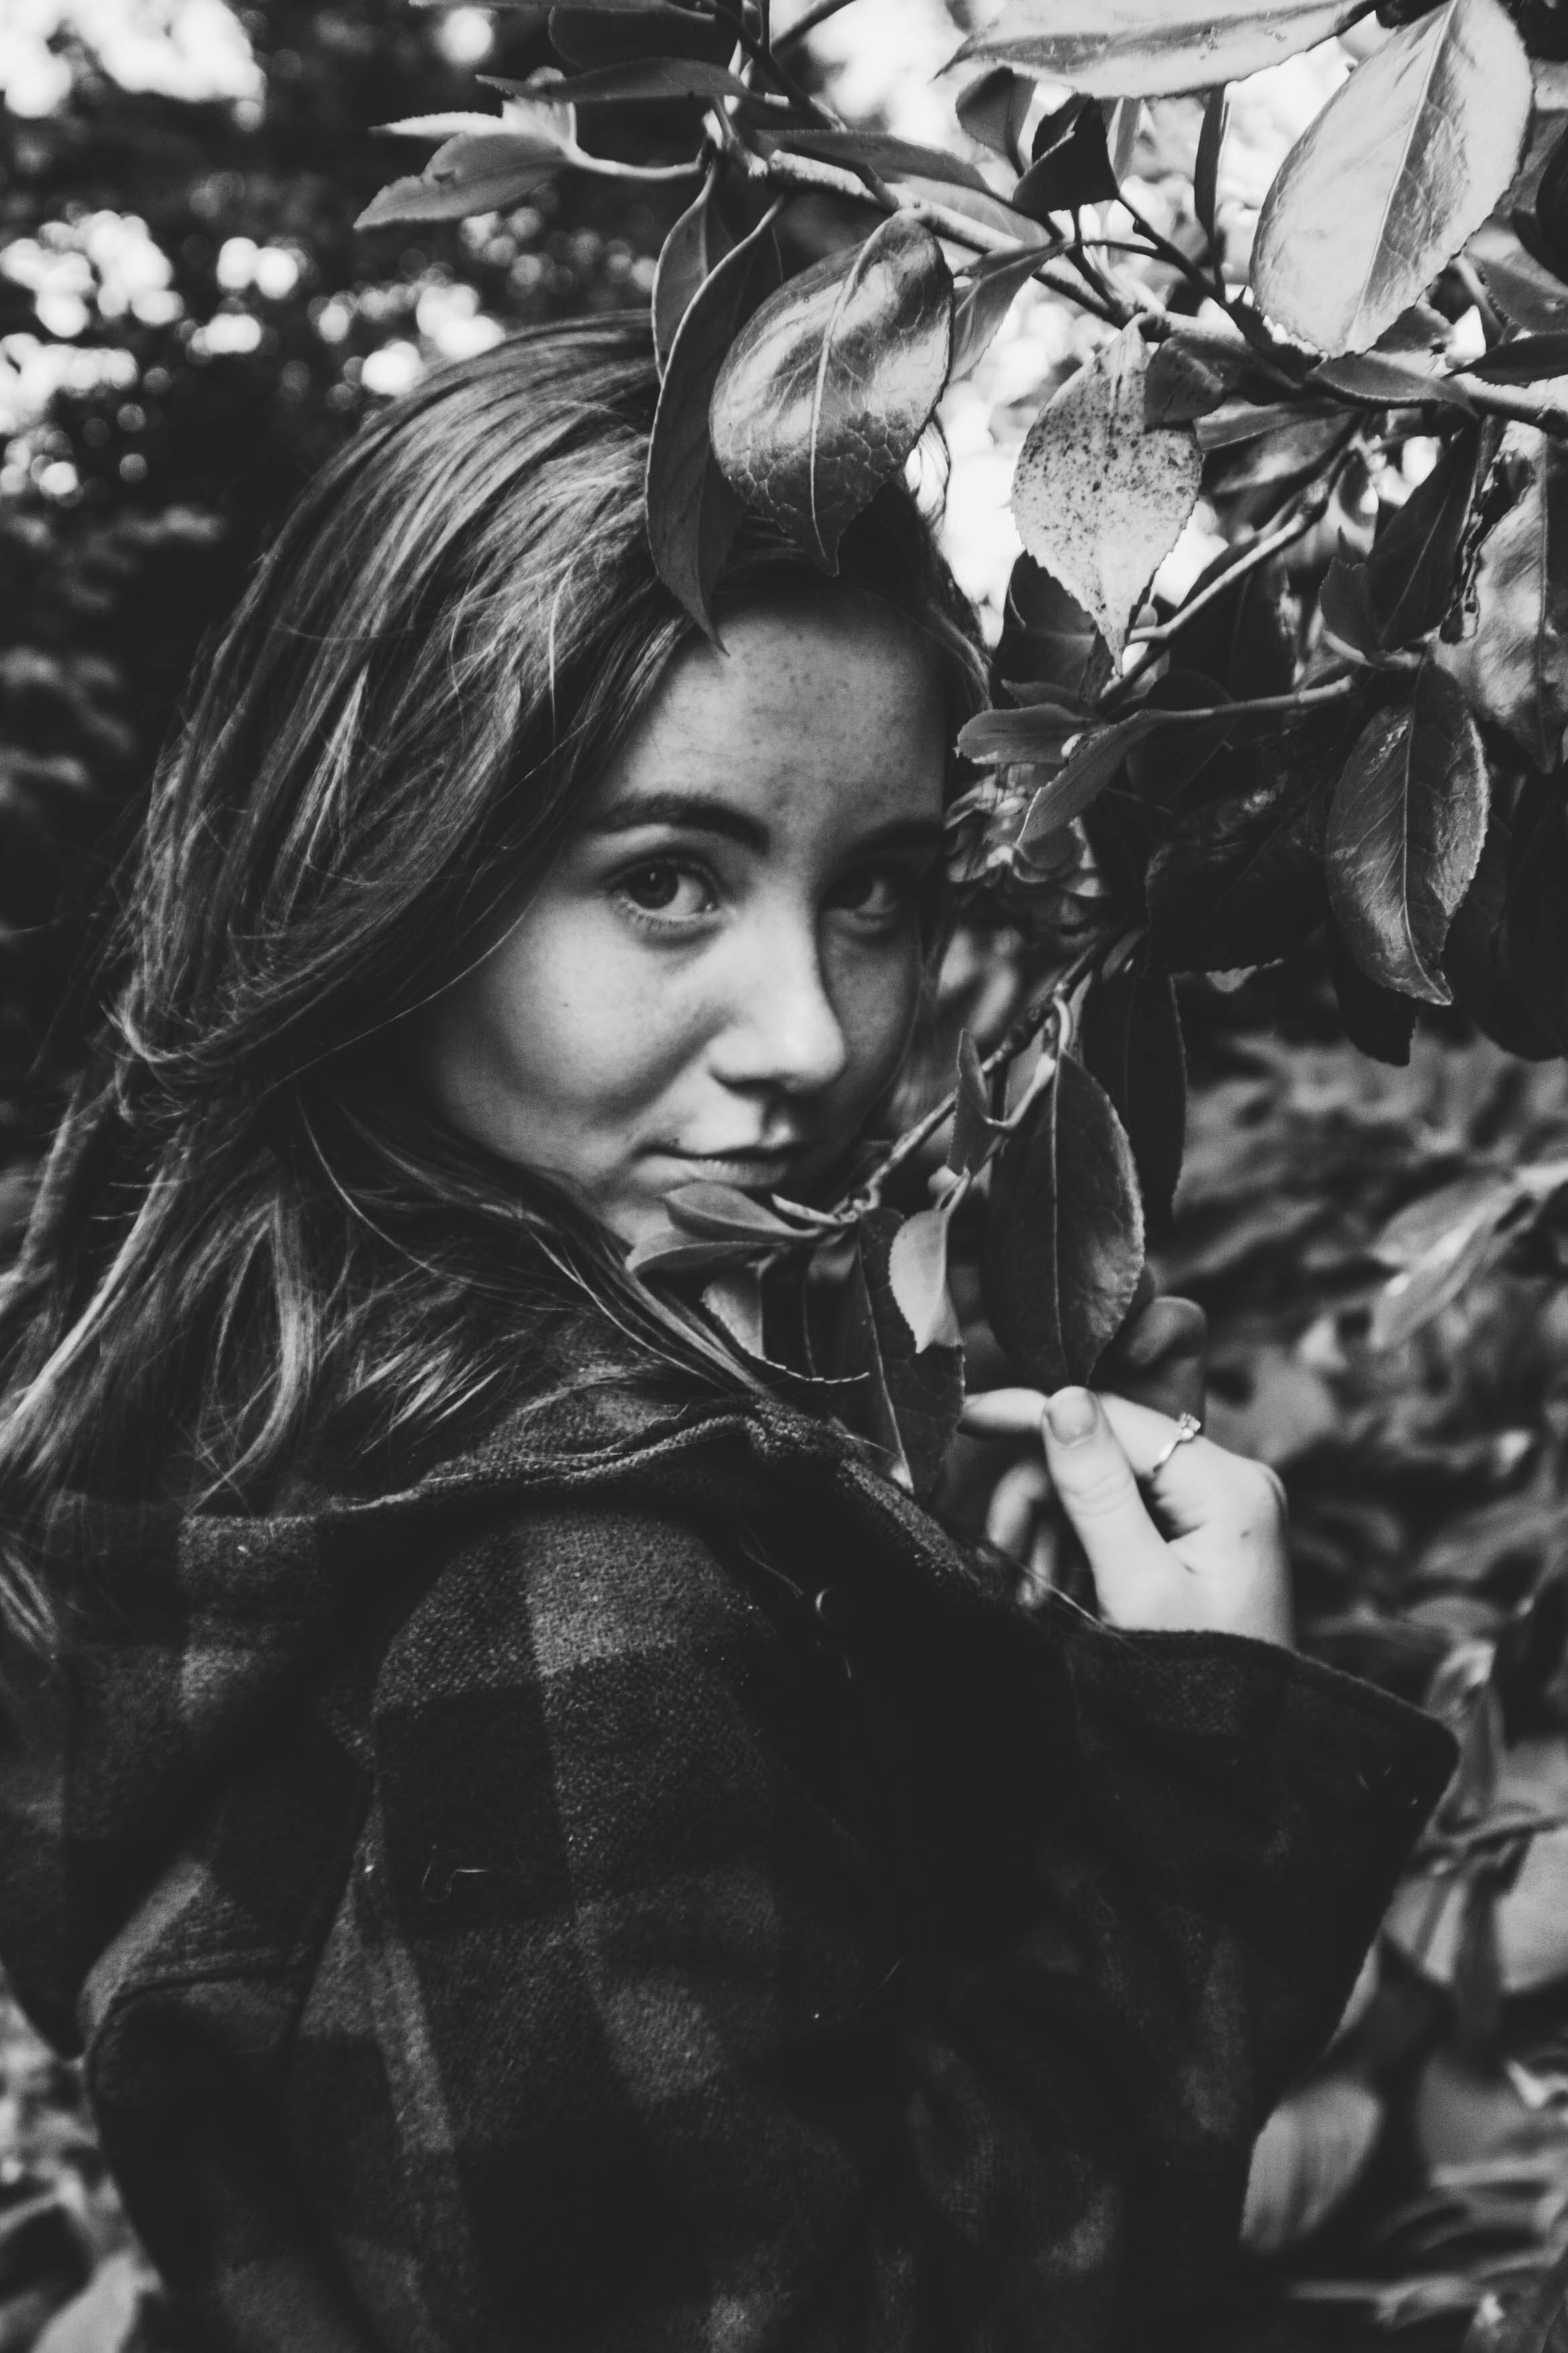
photograph, black and white, beauty, monochrome photography, photo shoot, photography, eye, monochrome, long hair, tree, portrait, plant, model, portrait photography, style